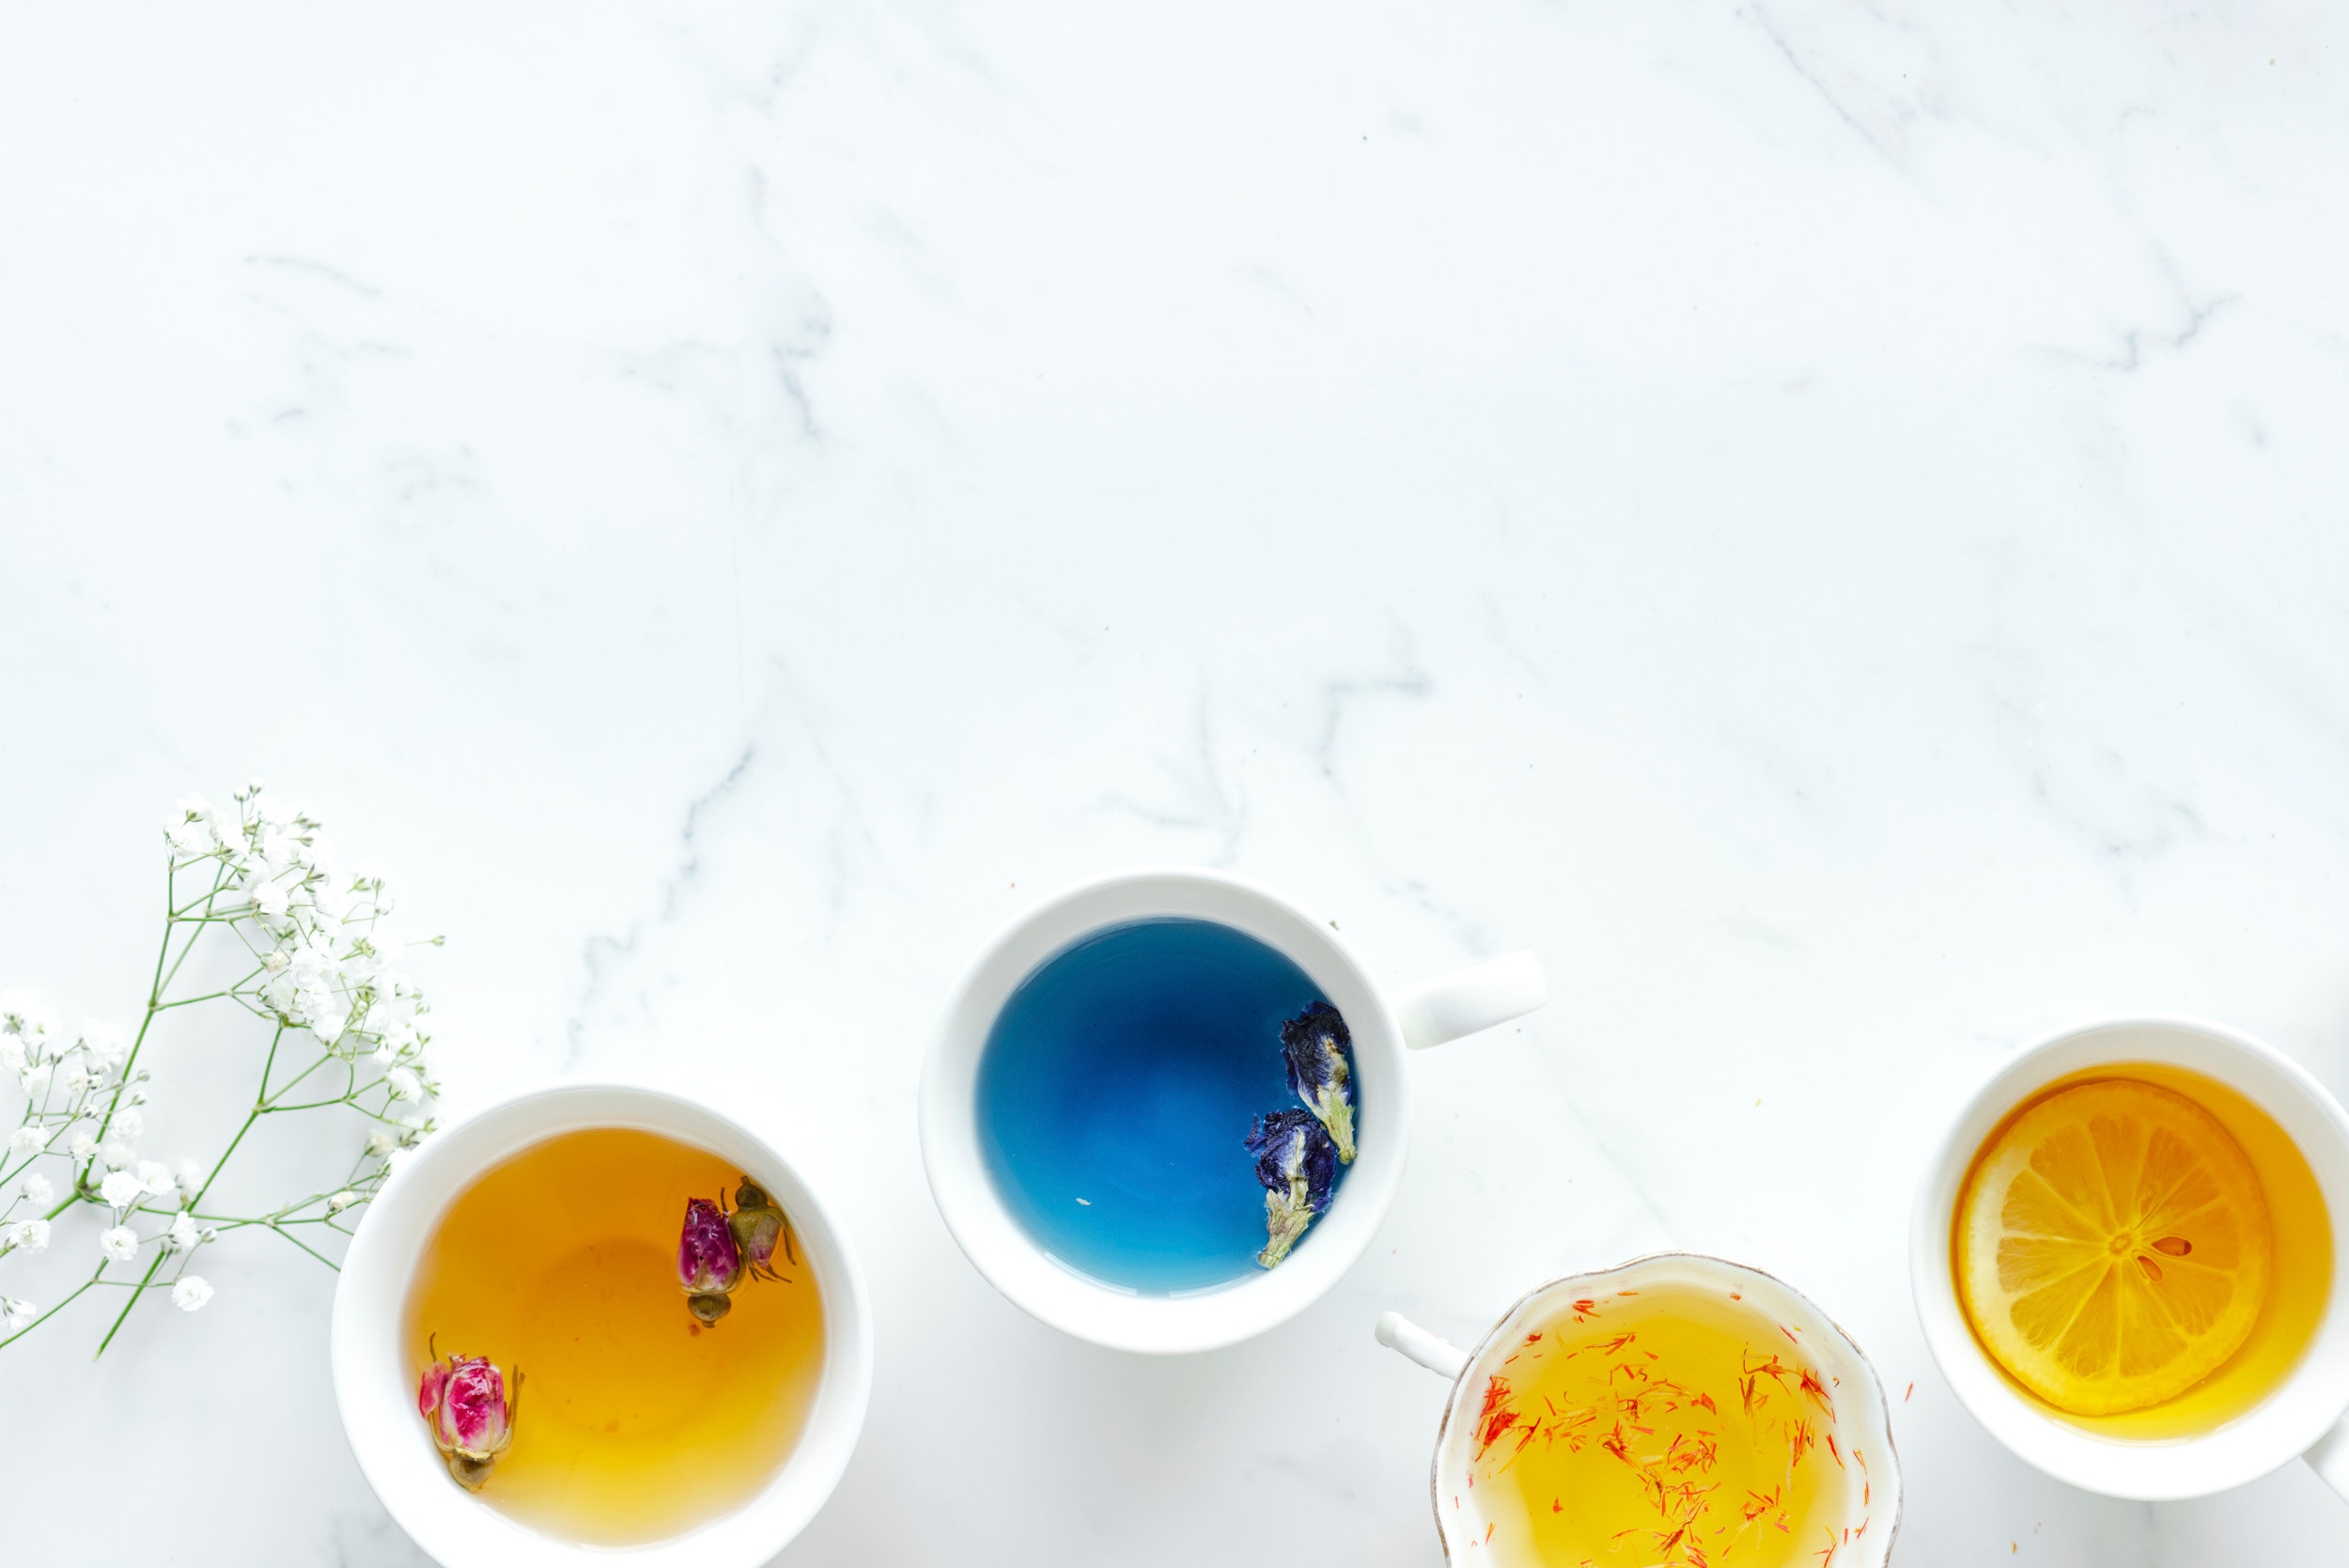
cup, coffee cup, tea